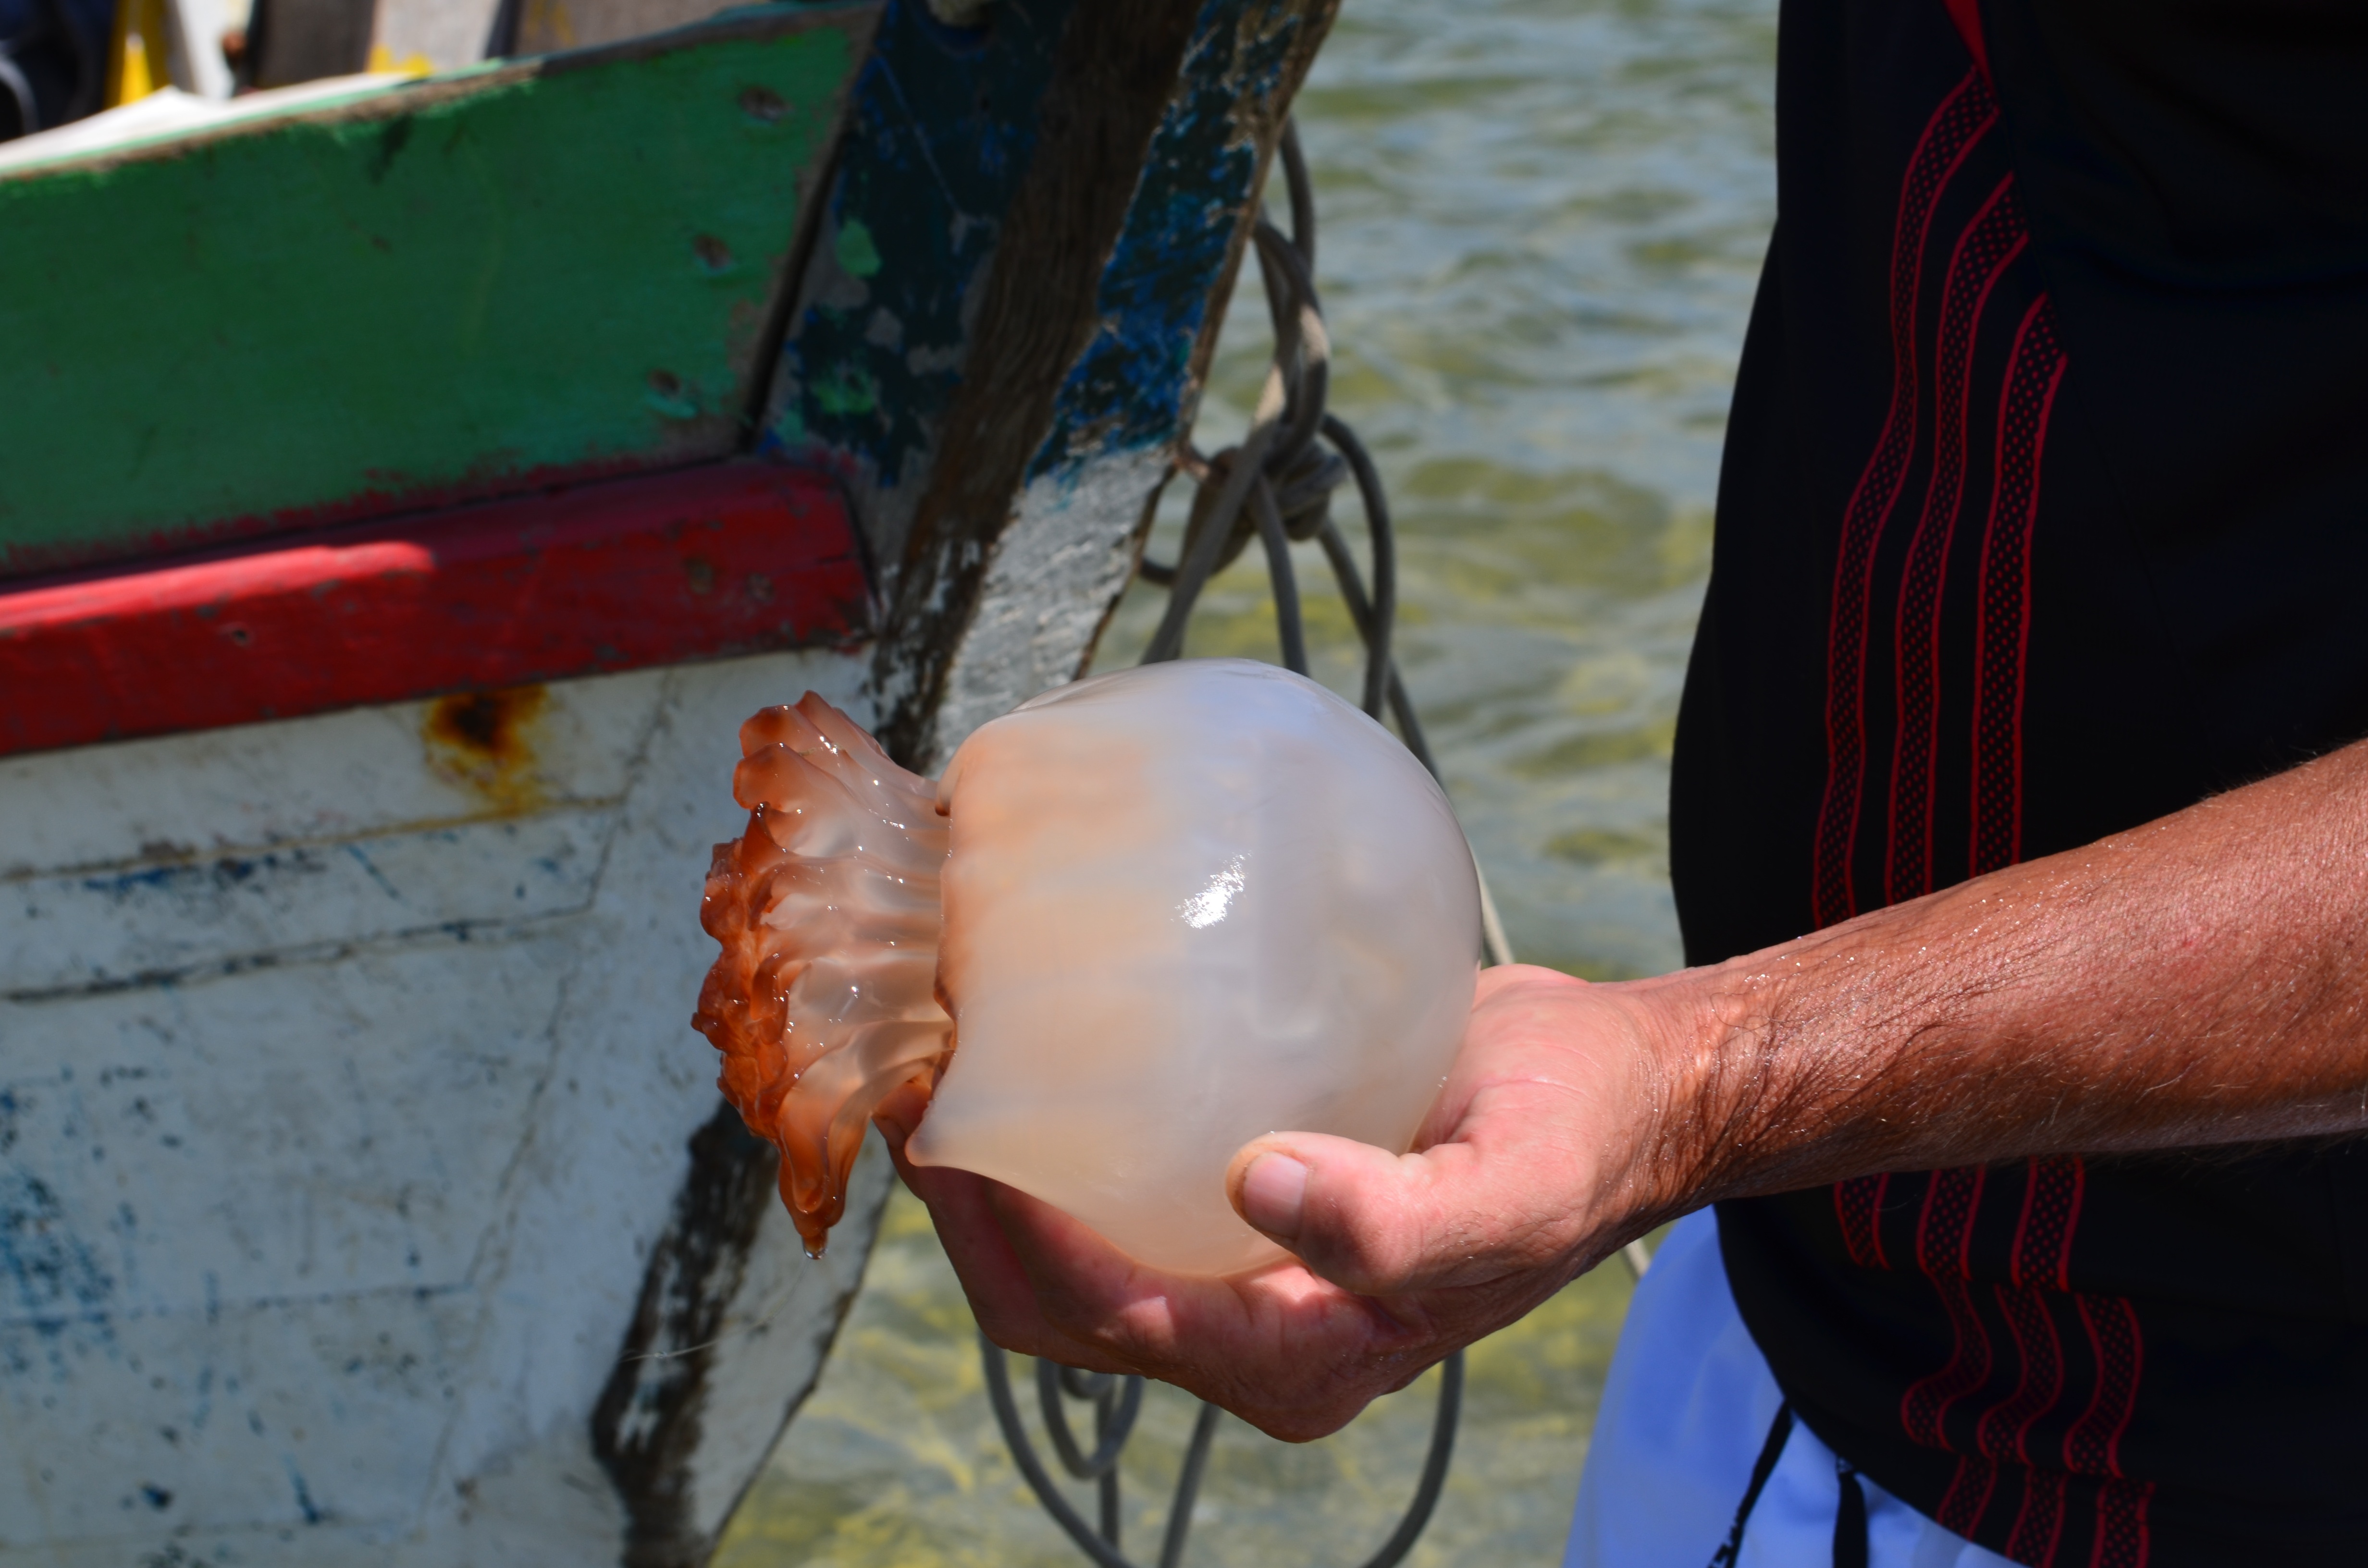
hand, food, biology, seafood, jellyfish, fish, sea animal, invertebrate, mar